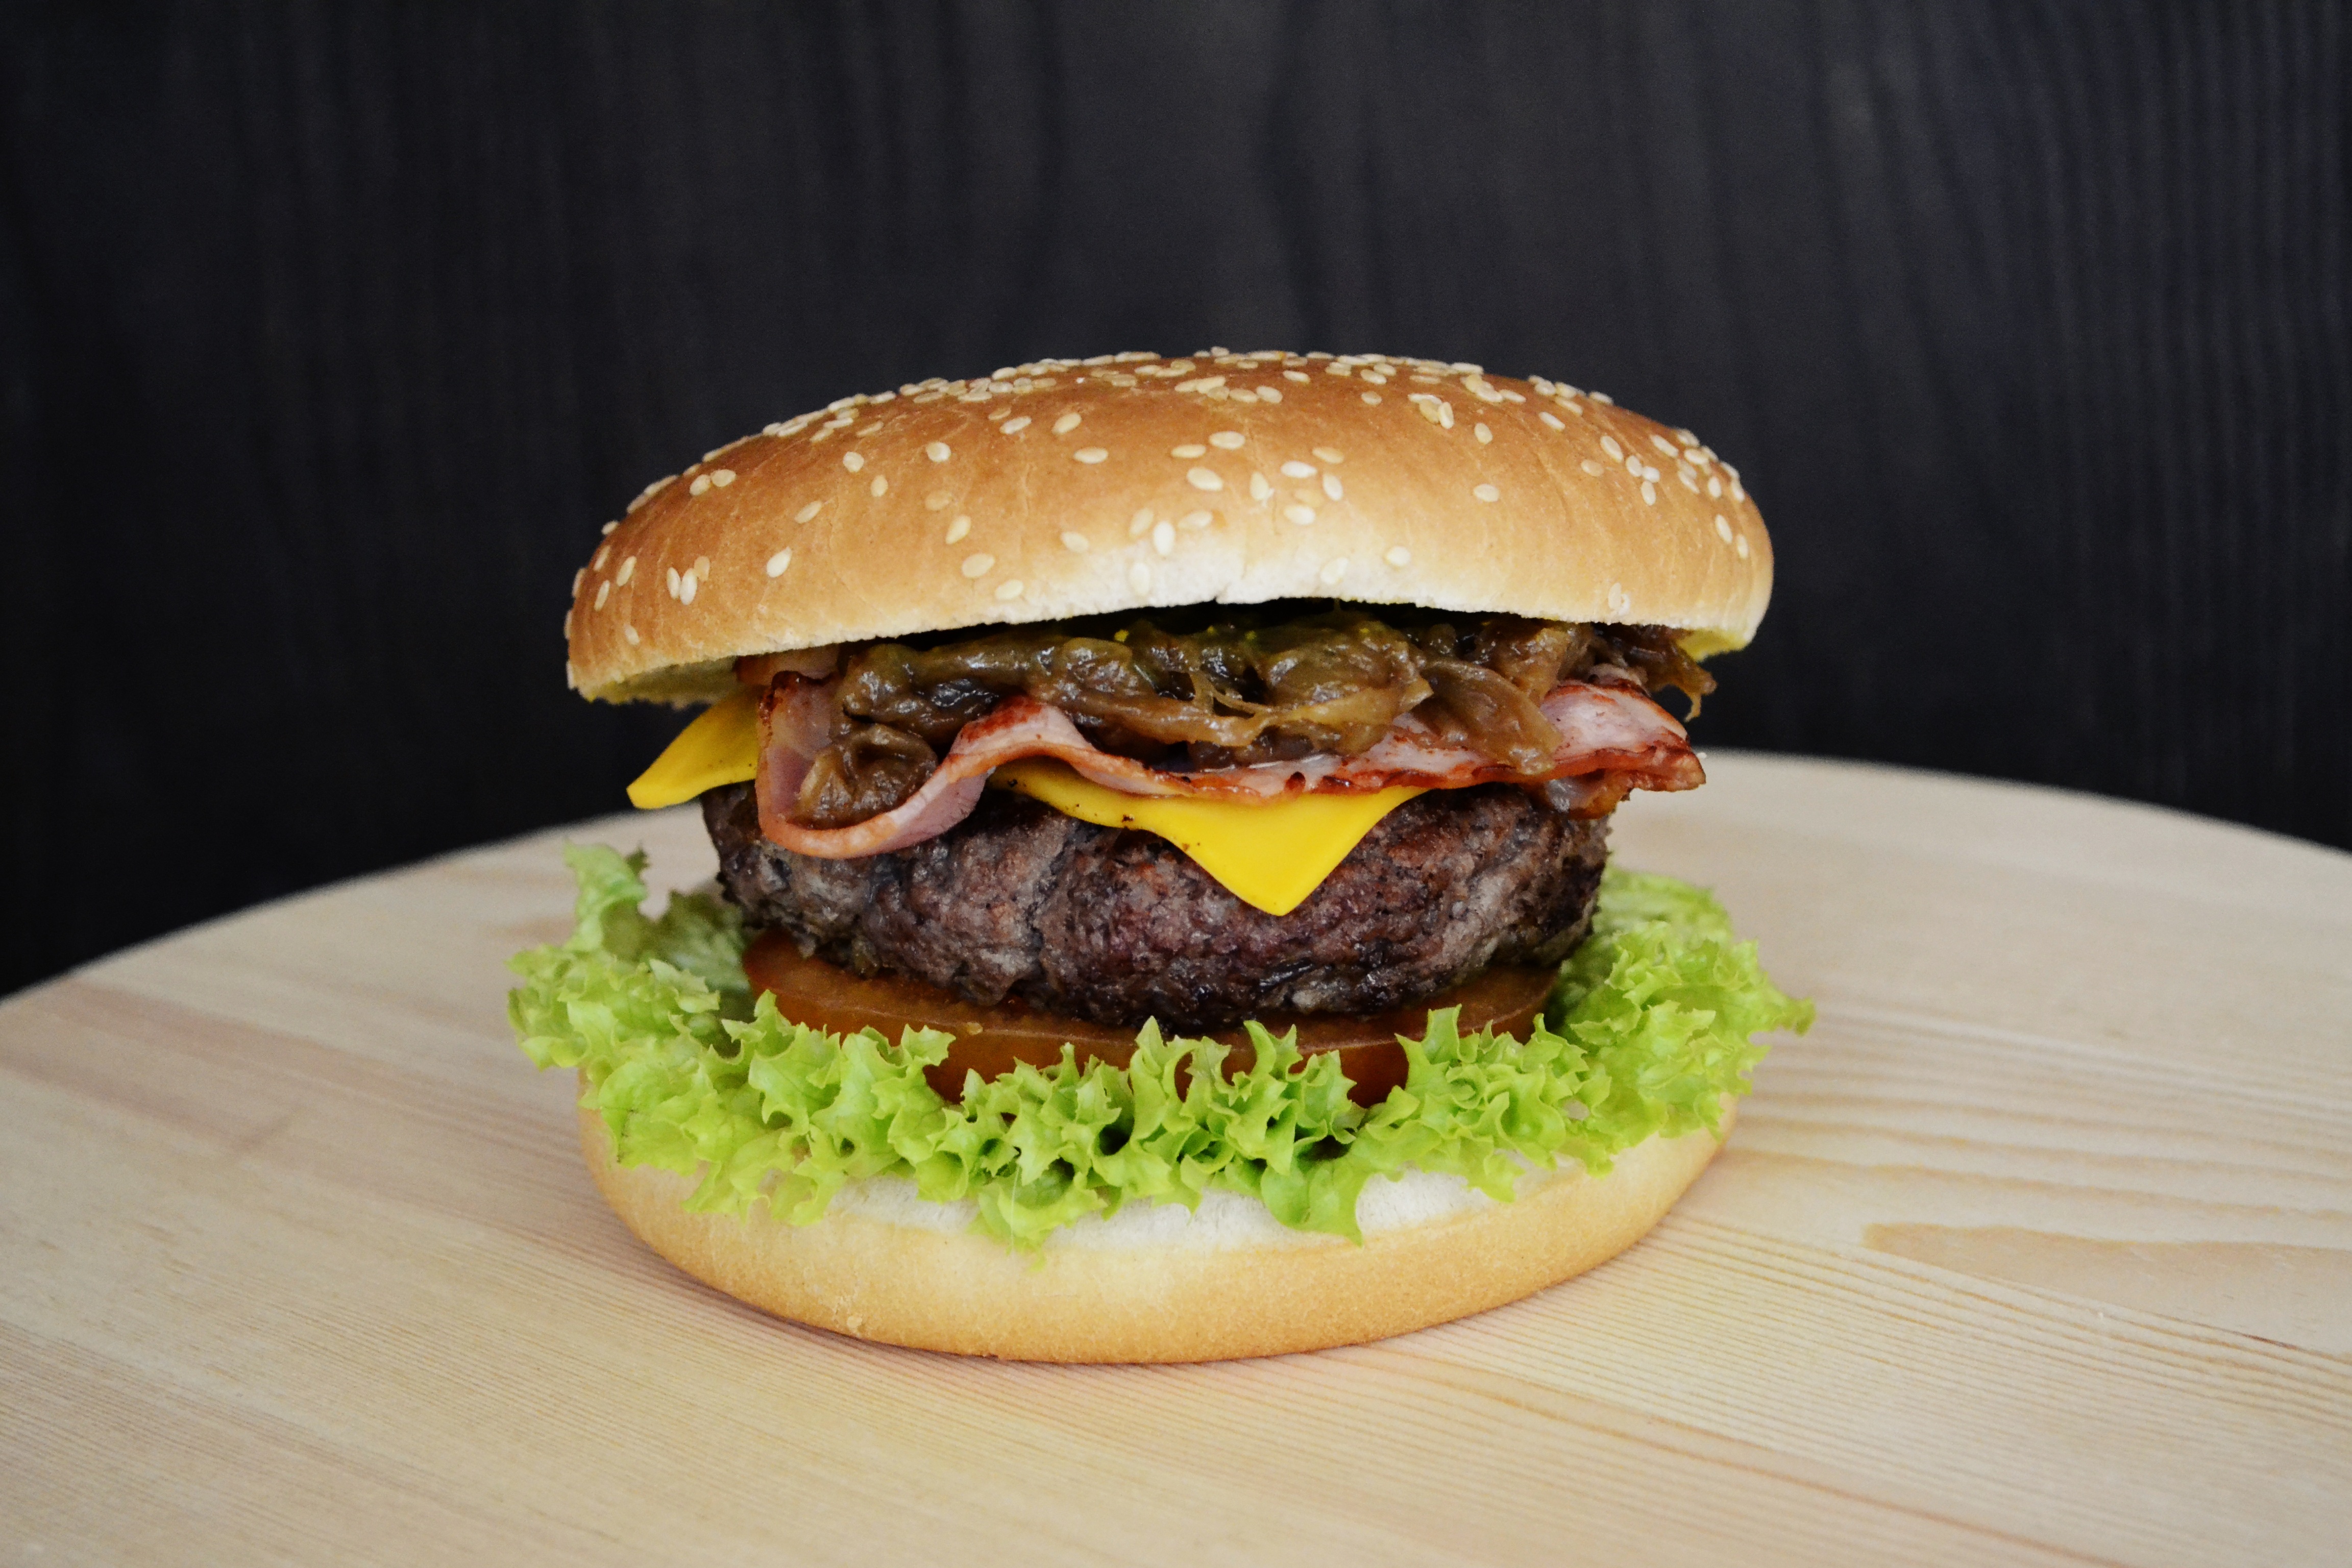
dish, meal, food, fresh, snack, fast food, meat, lunch, cuisine, beef, delicious, bread, onion, hamburger, burger, sandwich, lettuce, cheese, tomato, grill, bun, cheeseburger, fastfood, american, nutrition, tasty, grilled, sesame, cheddar, slider, unhealthy, whopper, veggie burger, breakfast sandwich, sloppy joe, big mac